Firestorm

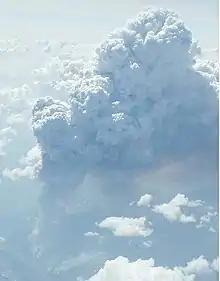
A picture of a pyro-cumulonimbus taken from a commercial airliner cruising at about 10 km. In 2002 various sensing instruments detected 17 distinct pyrocumulonimbus cloud events in North America alone.

A firestorm is a conflagration which attains such intensity that it creates and sustains its own wind system. It is most commonly a natural phenomenon, created during some of the largest bushfires and wildfires. Although the term has been used to describe certain large fires, the phenomenon's determining characteristic is a fire with its own storm-force winds from every point of the compass towards the storm's center, where the air is heated and then ascends.